Tracy Inglis

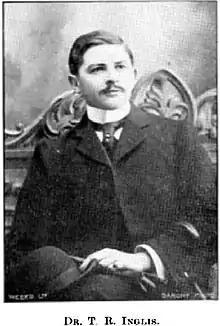
Inglis, c. 1901

Tracy Russell Inglis (1875 – 6 February 1937) was an Auckland medical practitioner, war surgeon and sports administrator.